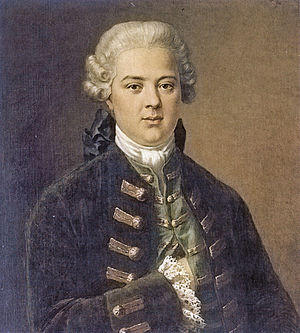
Berenberg Bank
Johann Hinrich Gossler (1738-1790)
Joh. Berenberg, Gossler & Co. KG, ofte kaldet Berenberg Bank, er en tysk bank grundlagt i Hamborg i 1590 af to nederlendske indvandrere, Hans og Paul Berenberg. Det er den ældste eksisterende bank i Tyskland og en af de ældste i verden, og er stadig ejet af Berenberg-familiens efterkommere med navnet von Berenberg-Gossler. Berenberg/Gossler-familien var en af Hamborgs hanseatfamilier.